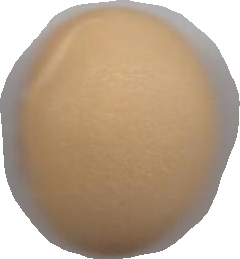
Variety: Grobogan